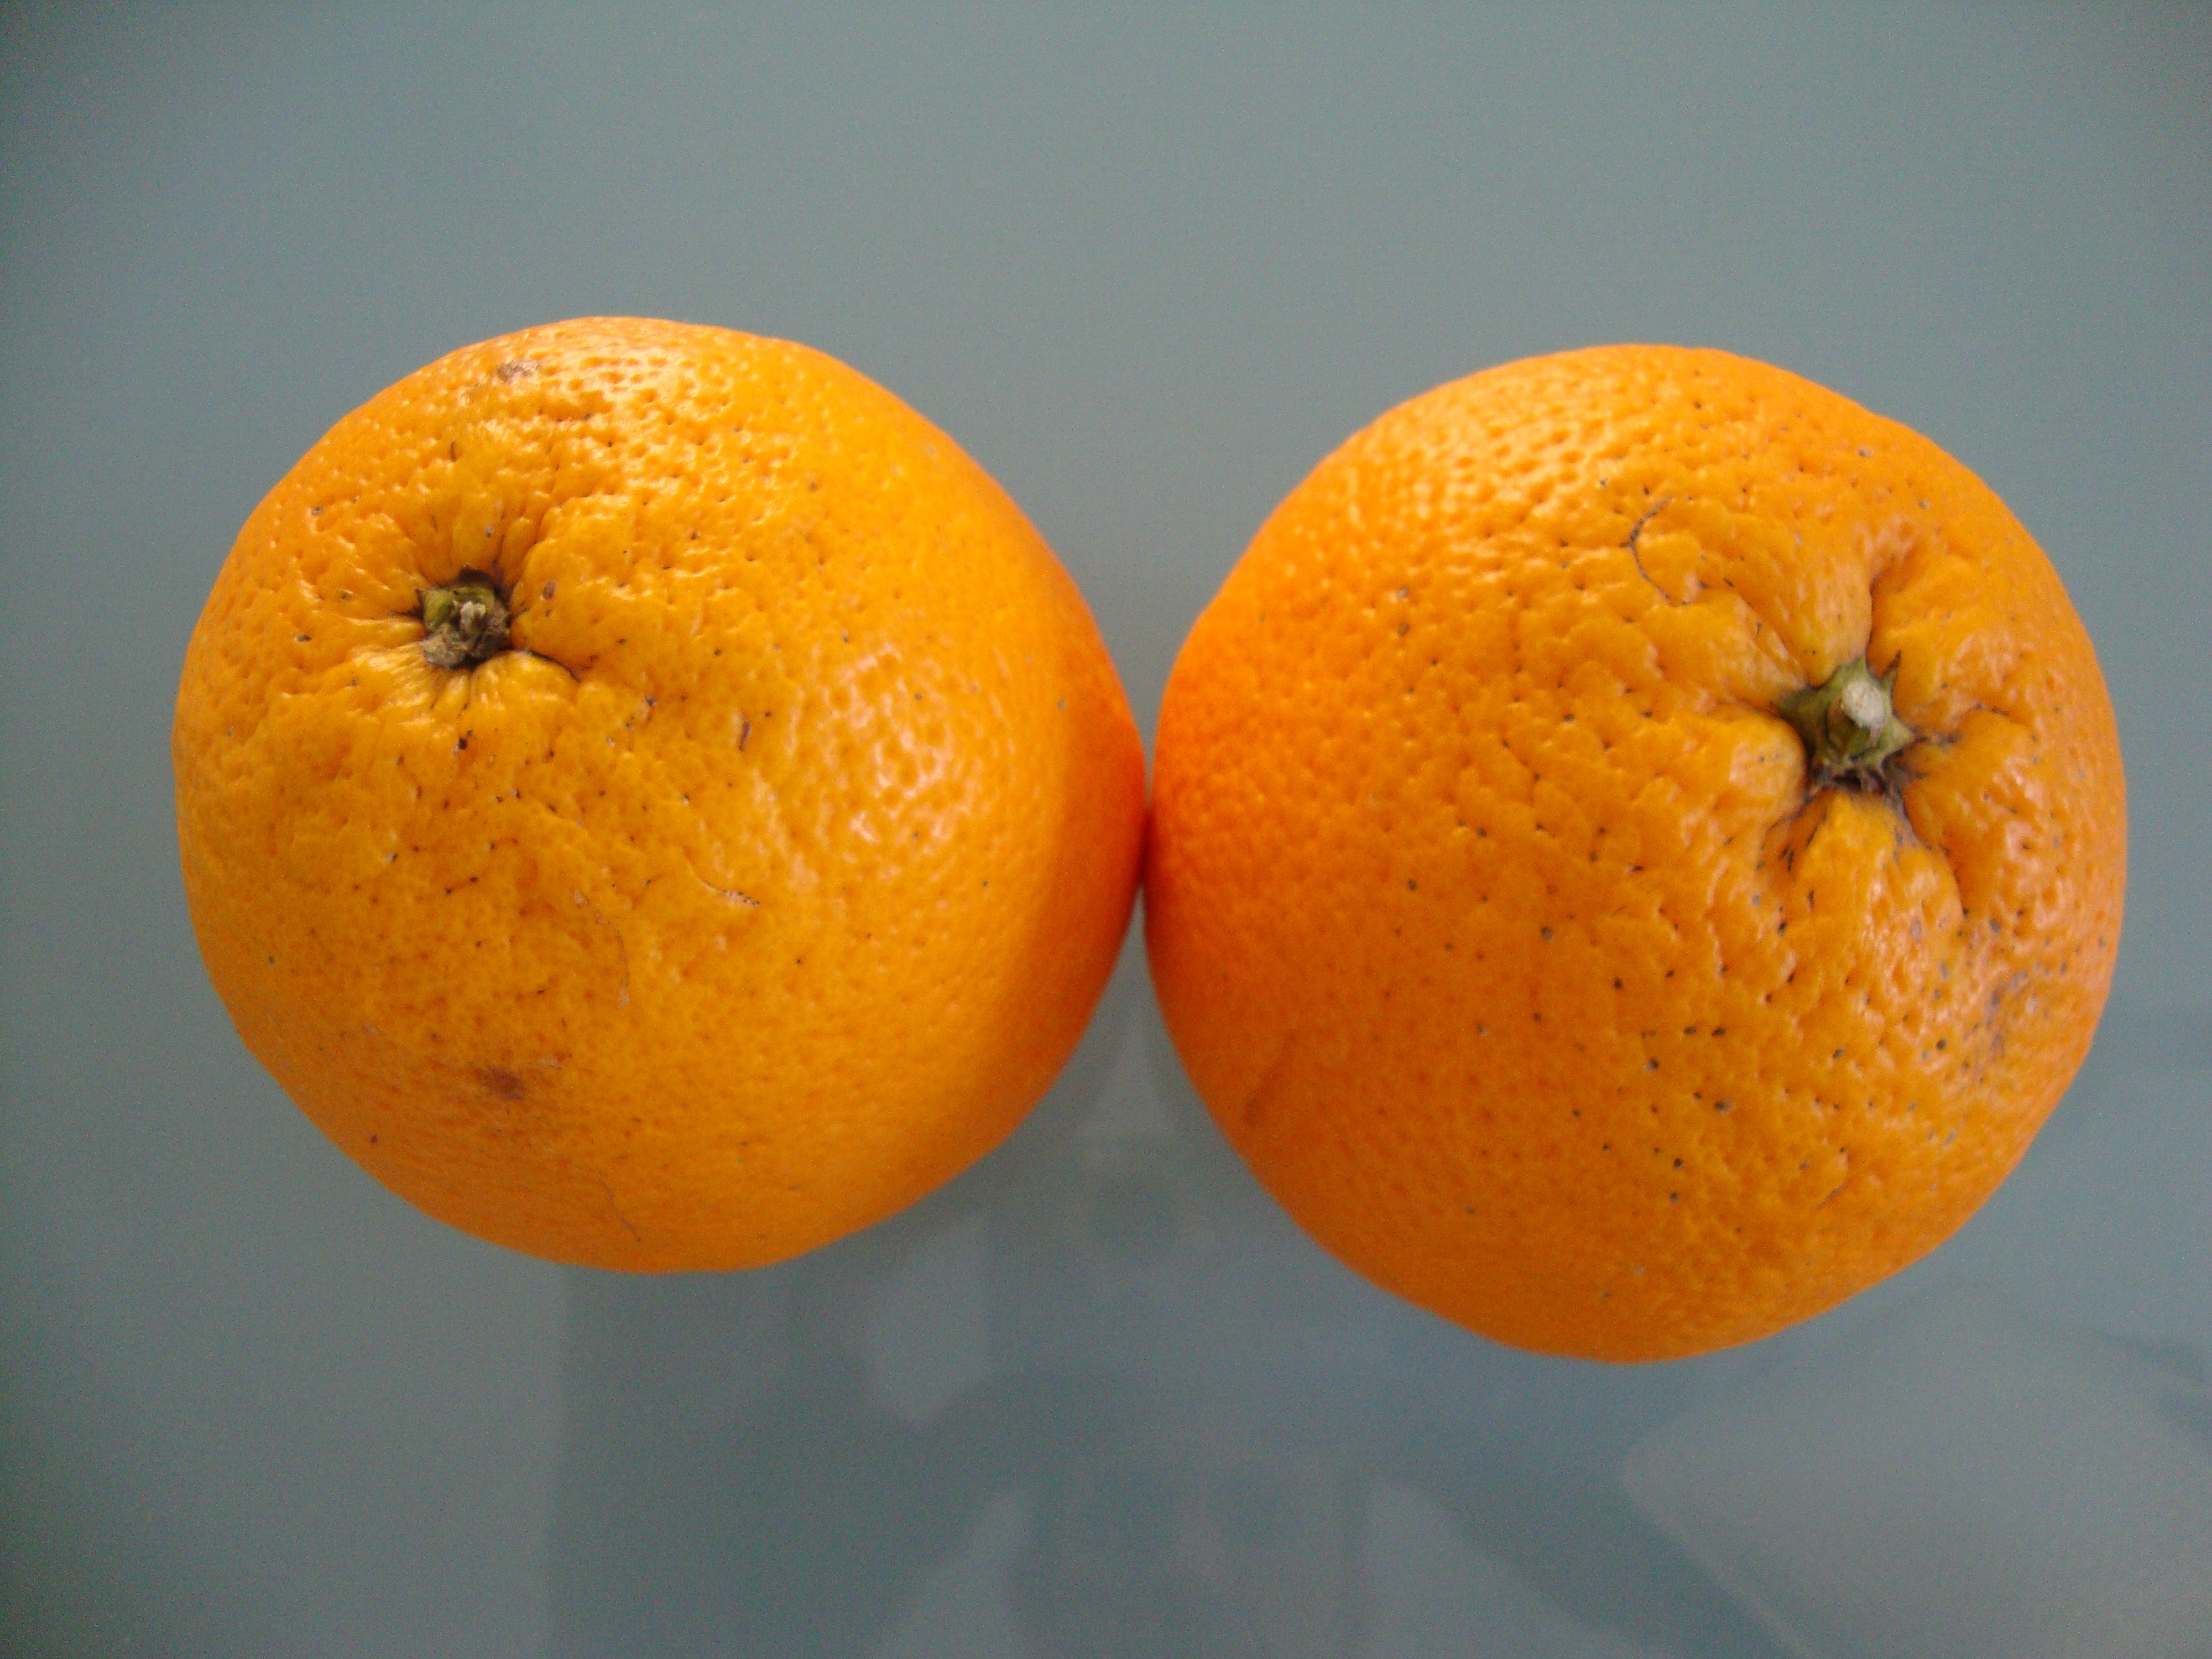
plant, fruit, orange, food, produce, nutrition, tangerine, calabaza, clementine, vegetarian food, citrus, flowering plant, bitter orange, mandarin orange, land plant, tangelo, valencia orange